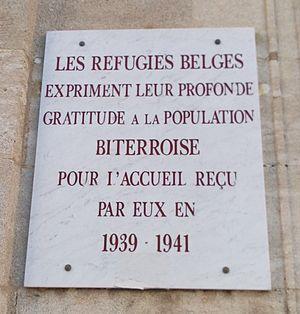
Plaque commémorative de l'accueil des réfugiés belges à Béziers lots du début de la deuxième guerre mondiale. Béziers.
L’exode de 1940 en France est une fuite massive de populations belges, néerlandaises, luxembourgeoises et françaises en mai-juin 1940 lorsque l'armée allemande envahit la Belgique, les Pays-Bas et la majorité du territoire français pendant la bataille de France, après la percée de Sedan. Cet exode est l'un des plus importants mouvements de population du XXᵉ siècle en Europe.